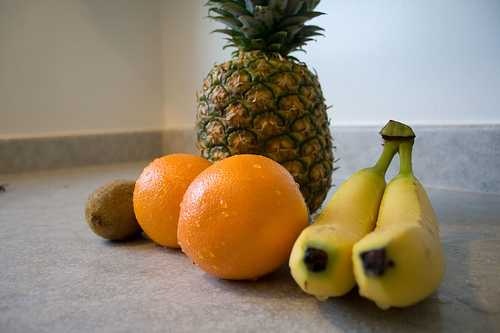
Label: Pineapple